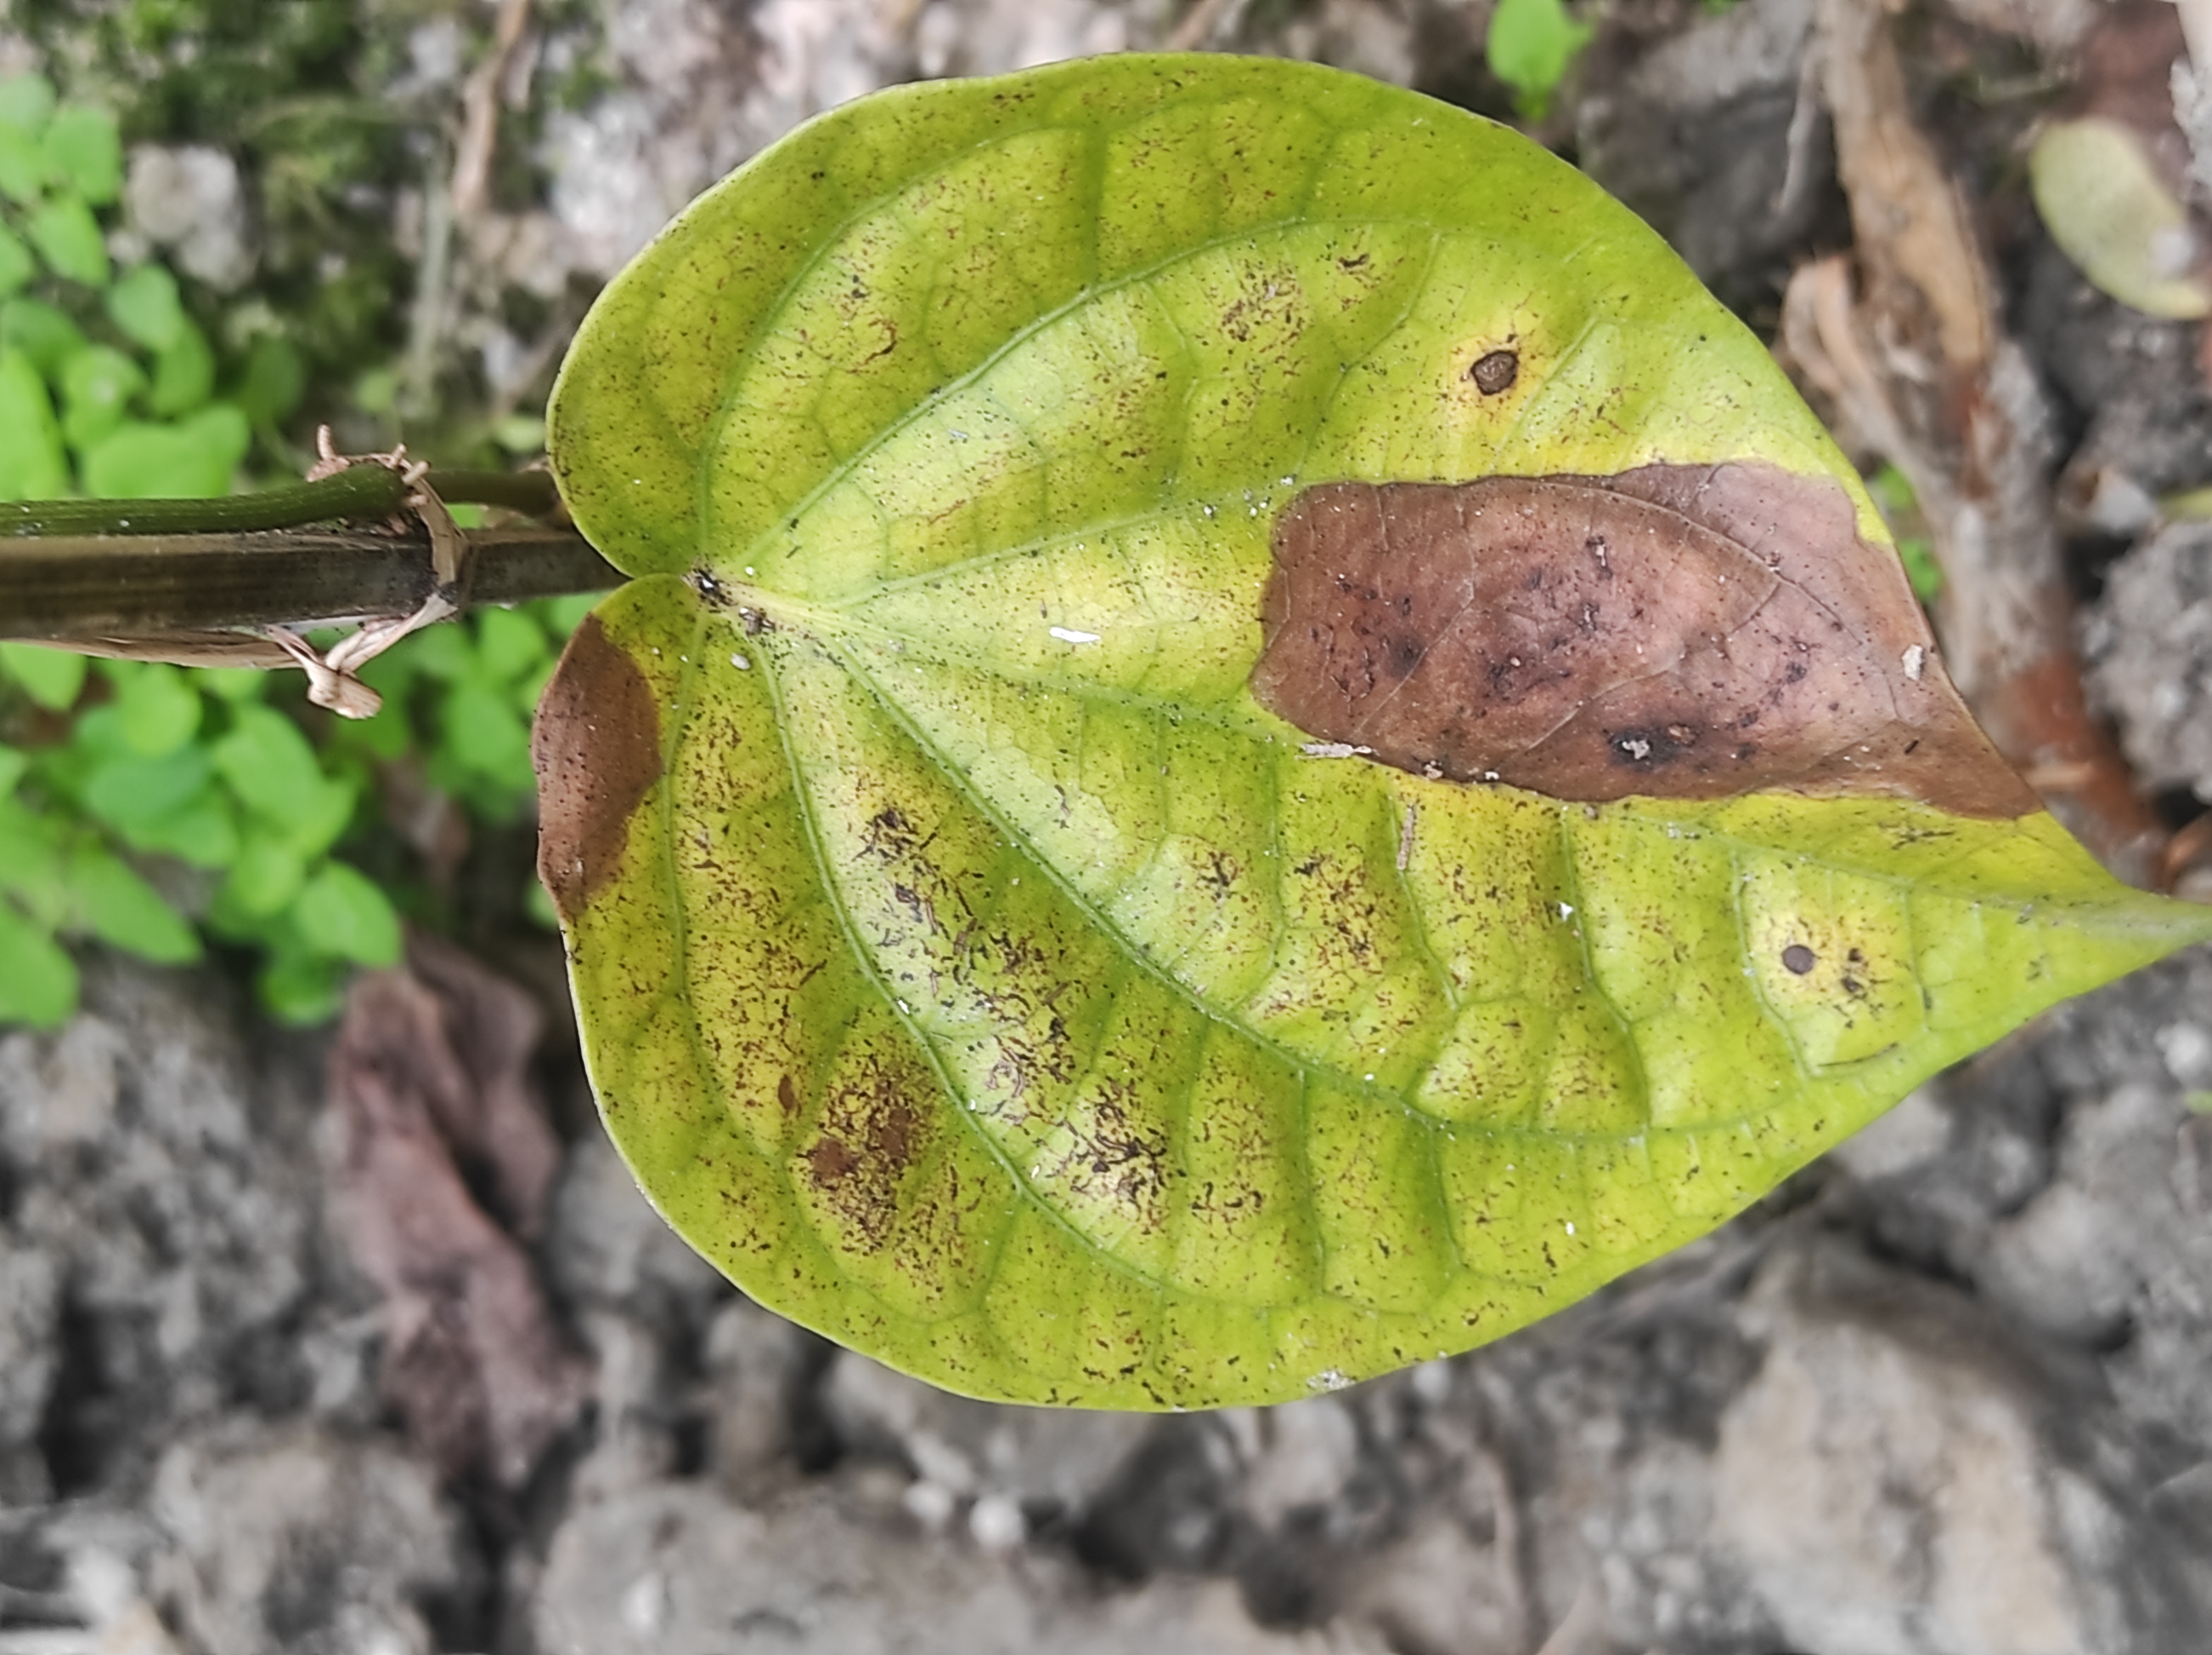
Label: Fungal_Brown_Spot_Disease